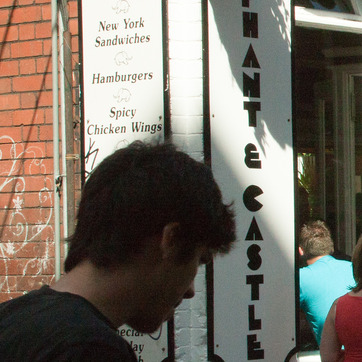
Material: hair